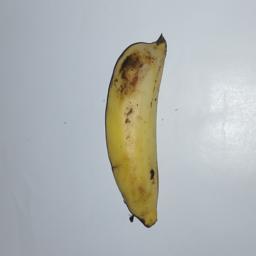
Banana variety: Champa Kola